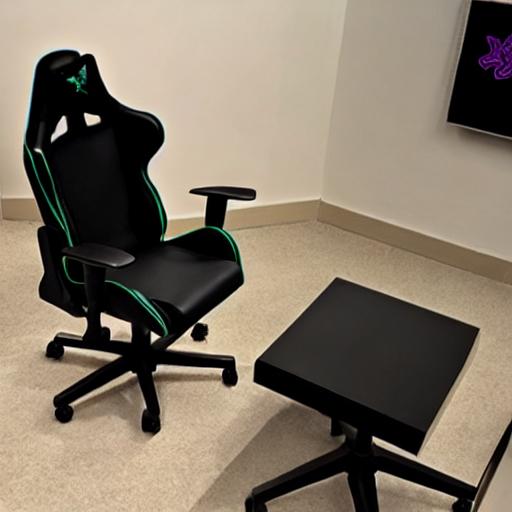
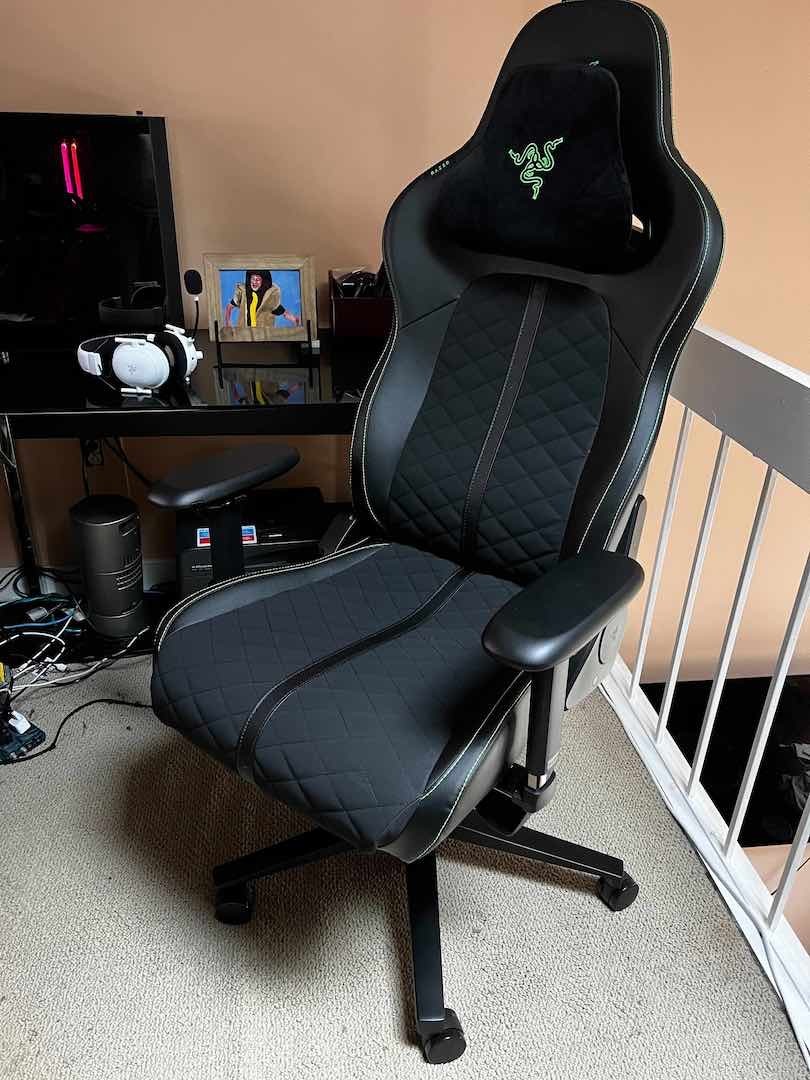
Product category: items_chair
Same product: no